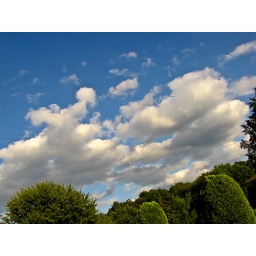
clouds over the trees